Emily Roebling Cadwalader

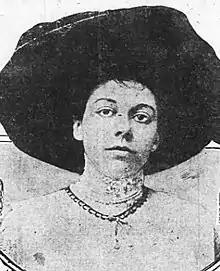
Emily Roebling Cadwalader, from a 1909 publication.

Emily Margaretta Roebling Cadwalader (died May 15, 1941) was an American socialite and philanthropist, based in Philadelphia. She is best known as the owner of two historic yachts, the USS "Sequoia" and the MV "Savarona".